Borjomi

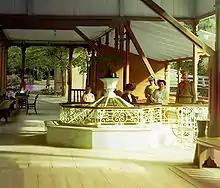
"Catherine's Spring" in Borjomi so named after General Golovin's daughter. Photo by Prokudin-Gorsky, 1905–15

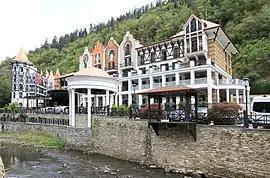
Spa Hotel in Borjomi near the Borjomi Central Park

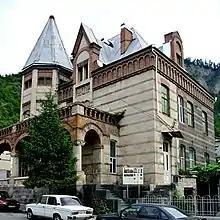
Borjomi Regional Museum

In the Middle Ages, the area of what is now Borjomi was part of the Tori province. It was populated by a series of forts guarding the strategic crossroad of routes leading to the western, eastern, and southern provinces of Georgia. Three important forts – those of “Gogia”, “Petra”, and “Sali” – still overlook the town from nearby hills. From the 16th century into the 19th, the area belonged to the noble family of Avalishvili, but was largely depopulated as a result of Ottoman inroads.